Grumman S-2 Tracker in Australian service

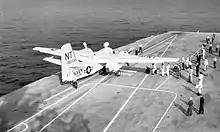
A United States Navy S2E Tracker operating from HMAS "Melbourne" in April 1962 as part of trials to determine the suitability of the type for Australian service

As a result of intervention by the Minister for the Navy, Senator John Gorton, the Government eventually agreed to purchase new fixed-wing aircraft. Gorton had served as a fighter pilot in World War II and had a strong interest in his portfolio. In 1961 Gorton convinced the Cabinet to fund a program to reinvigorate the FAA, starting with the purchase of 27 Westland Wessex anti-submarine helicopters. At this time it was planned to retain "Melbourne" as a helicopter carrier, but in mid-1963 the Government gave the Navy permission to retain the Sea Venoms and Gannets in service until at least 1967. Minister for Defence Senator Shane Paltridge rejected a proposal from the Navy to purchase an "Essex"-class aircraft carrier from the United States Navy in June 1964, and the next month "Melbourne" undertook flight trials with Douglas A-4 Skyhawk fighters and Grumman S-2 Tracker anti-submarine aircraft during a visit to U.S. Naval Base Subic Bay in the Philippines. American Trackers had previously operated from "Melbourne" in 1957 and several other occasions. The July 1964 trials proved that "Melbourne" could safely operate both types without the need for major modifications.